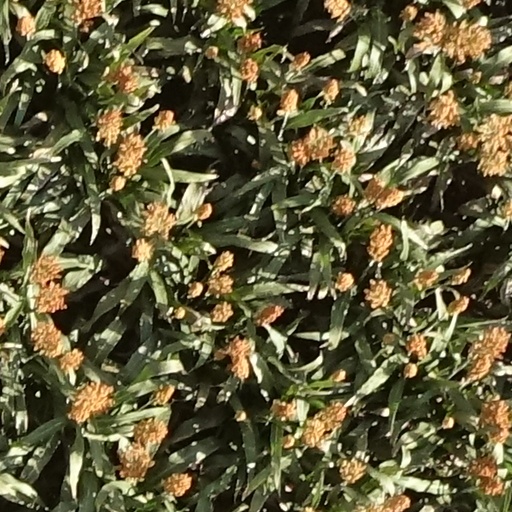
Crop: sorghum